Bobby Pierce (racing driver)

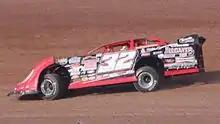
Pierce's dirt late model in 2015

Pierce is the son of Bob Pierce whose late model career in the 1980s and 1990s earned him membership in the National Dirt Late Model Hall of Fame. Pierce began racing on dirt tracks in the “racing” state of Illinois.